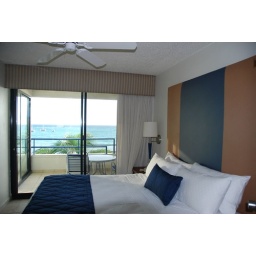
There was a wall of windows in both the living room and front bedroom, both overlooking the ocean.